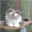
Label: cat